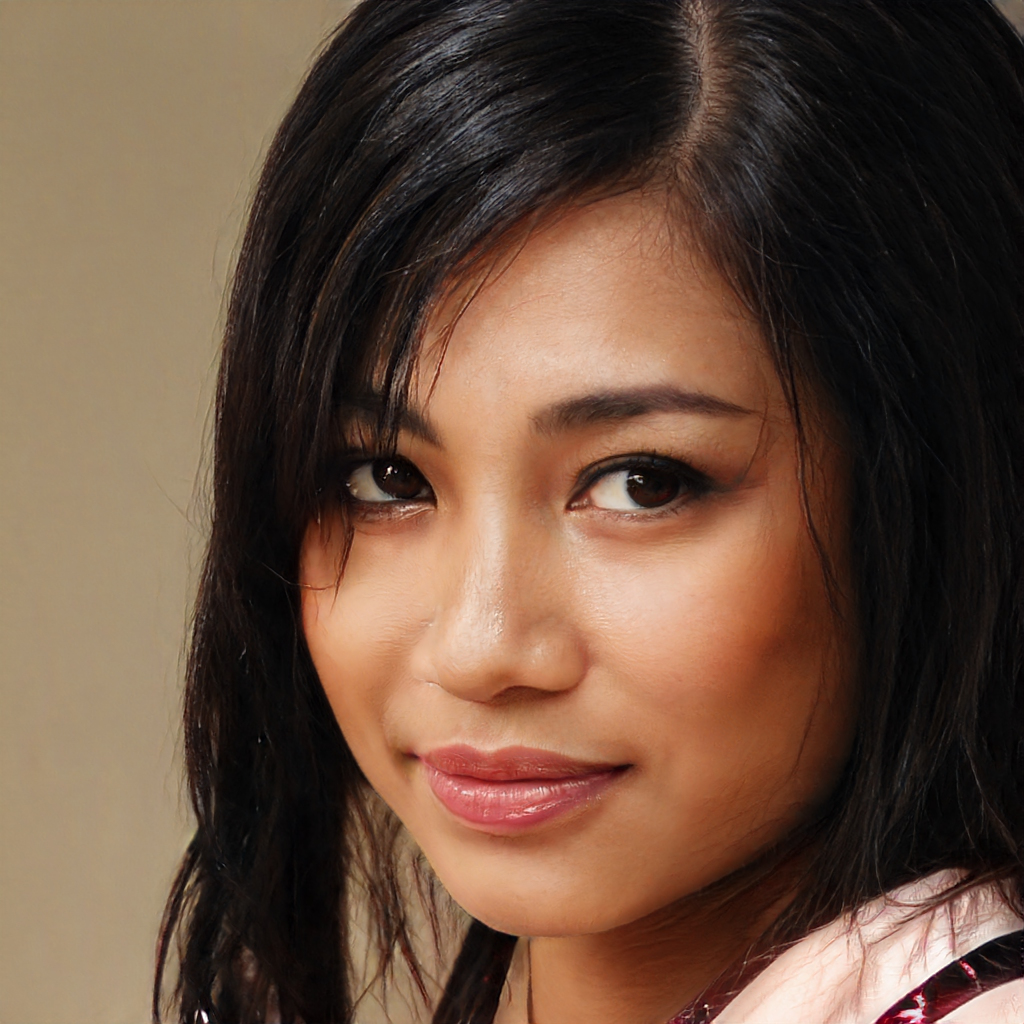
Portrait style: Real Portrait